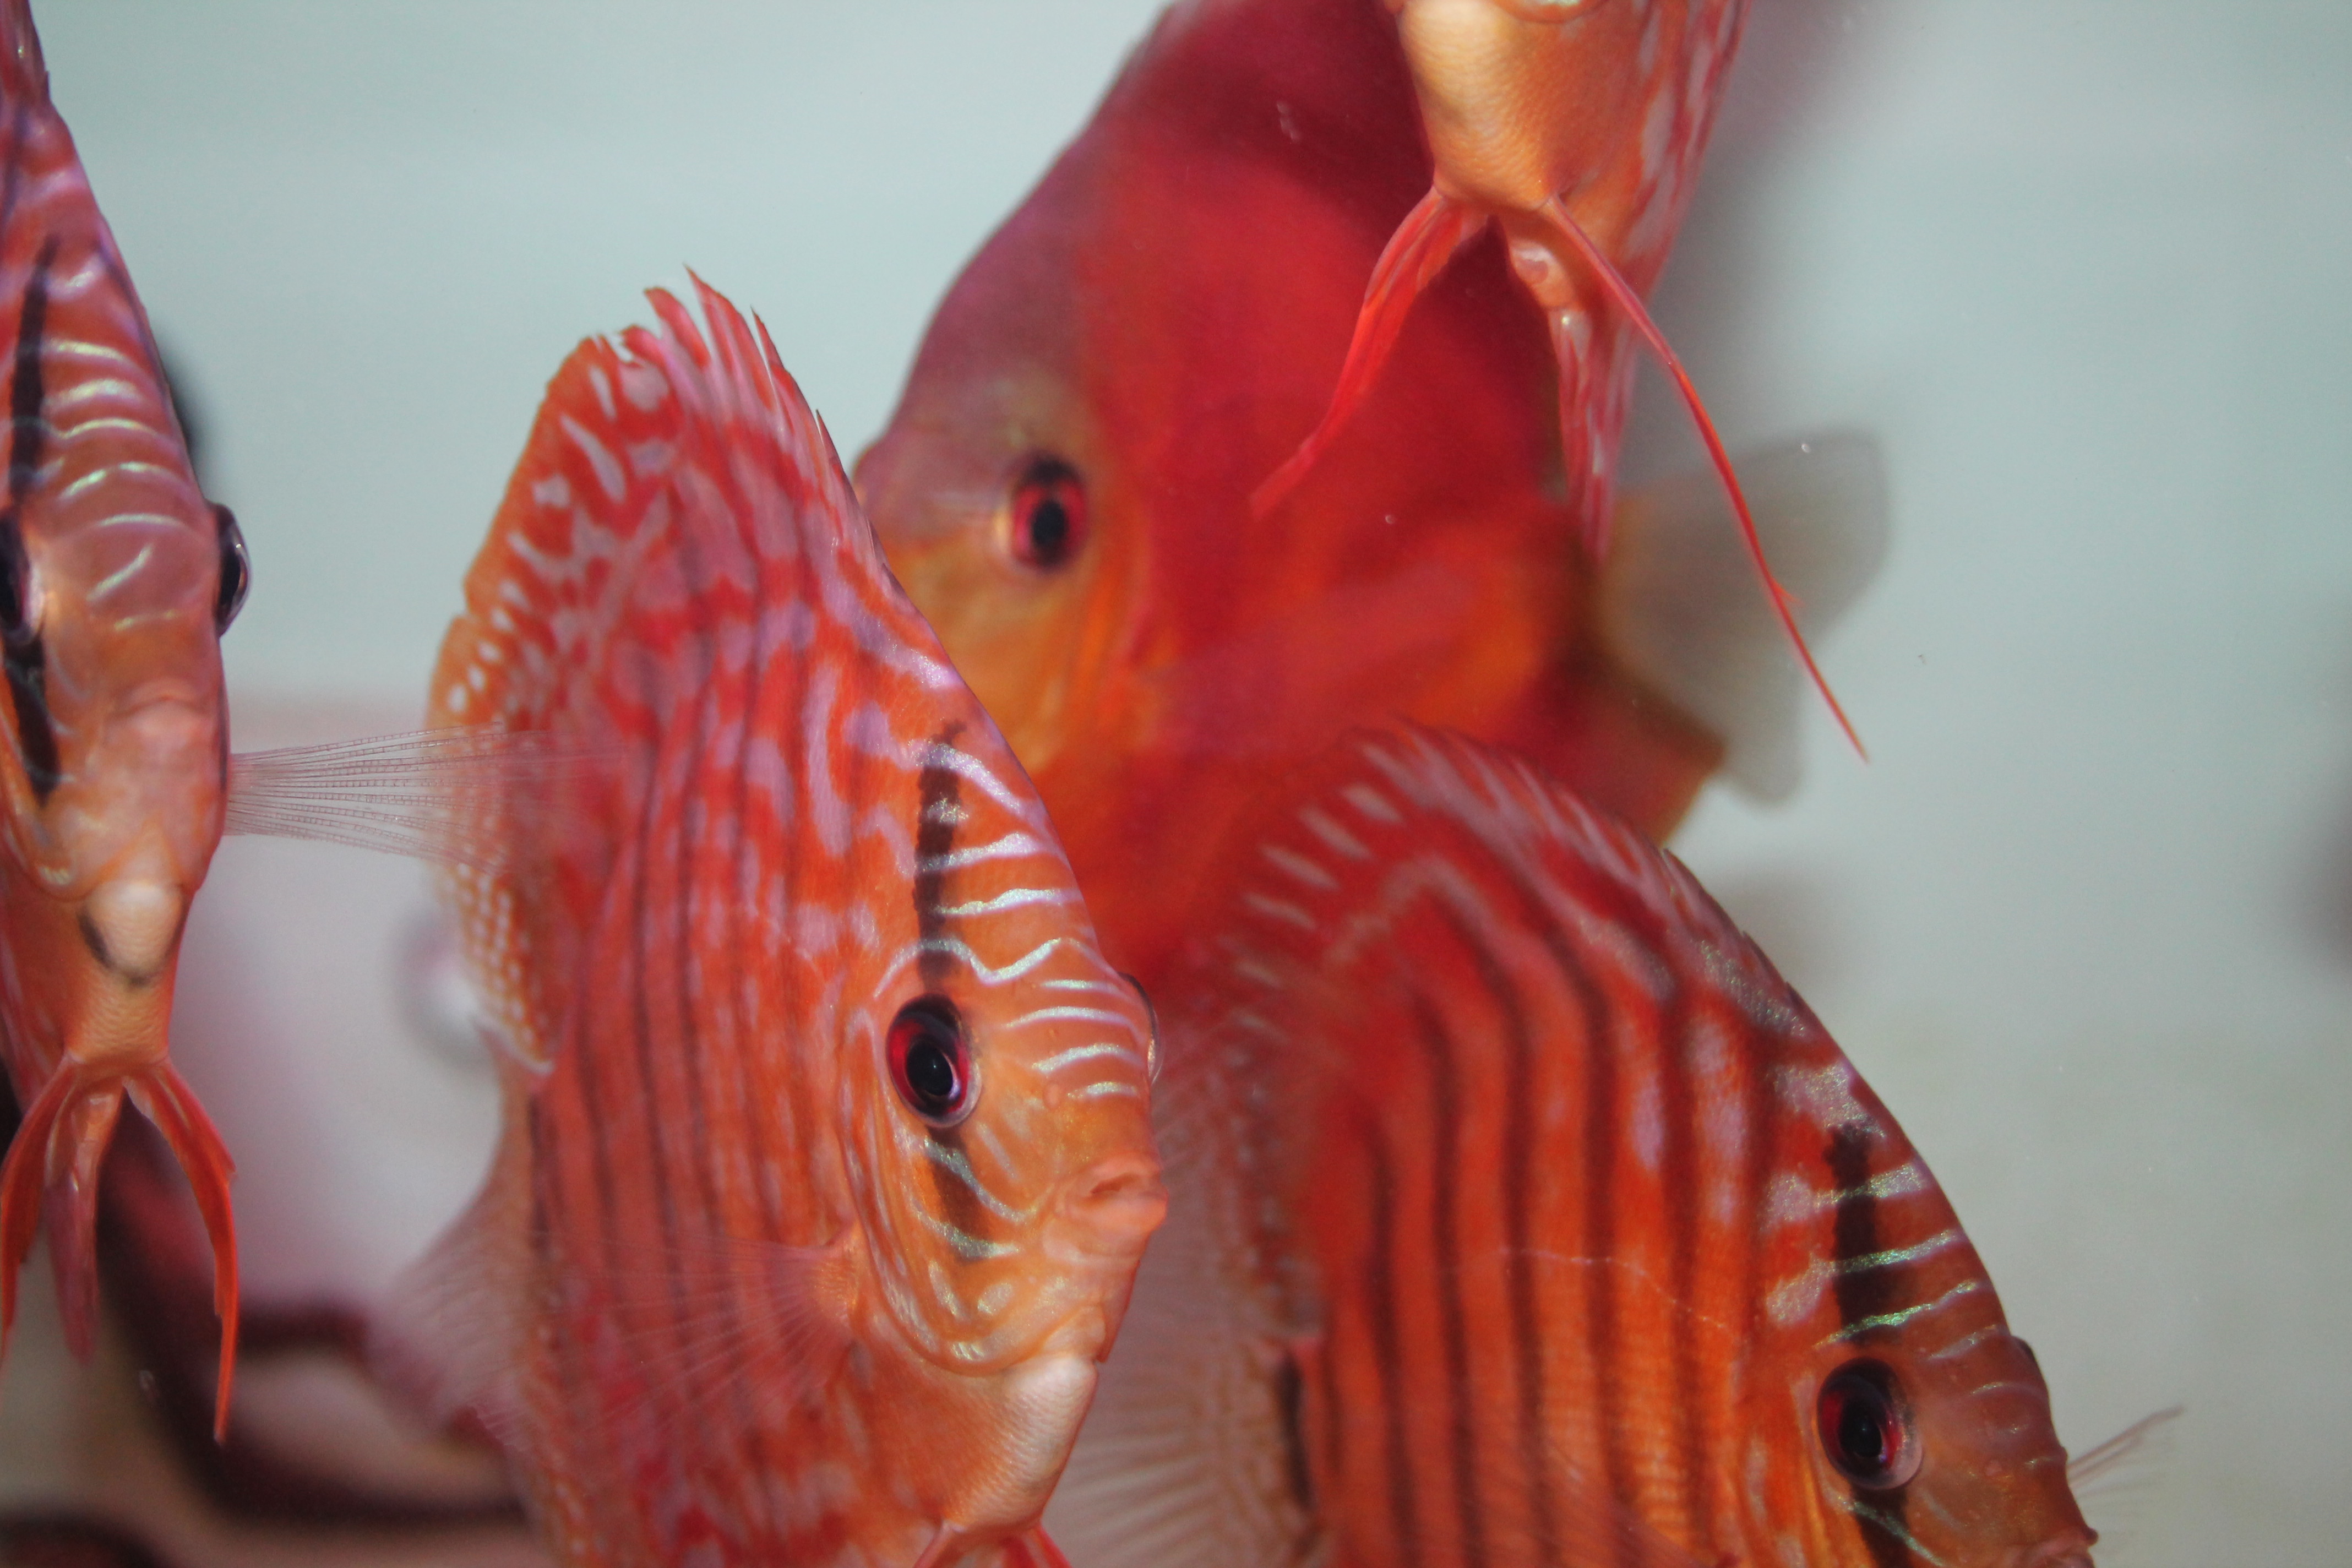
discus, red, pink, fish, marine biology, orange, close up, organism, seafood, underwater, animal source foods